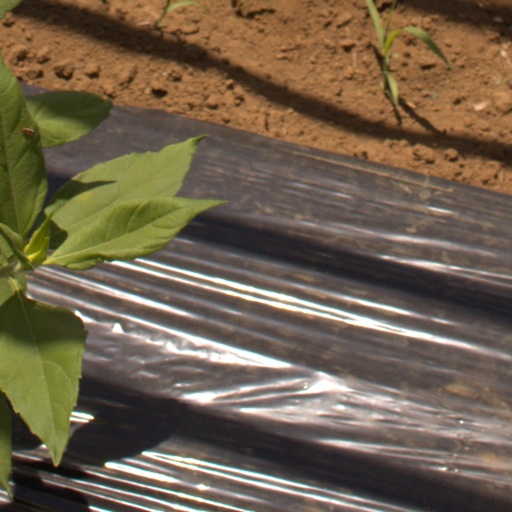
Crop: Jerusalem artichoke